Harry Wilkinson Moore

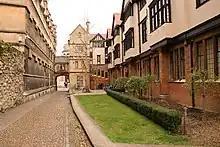
View along Logic Lane in University College, Oxford towards H.W. Moore's covered bridge on the High Street

Harry Wilkinson Moore, FRIBA (1850–1915) was a Victorian and Edwardian architect. He was the son of Arthur Moore (1814–1873) and Mary Wilkinson (1821–1904), and a nephew of the architects George Wilkinson and William Wilkinson.